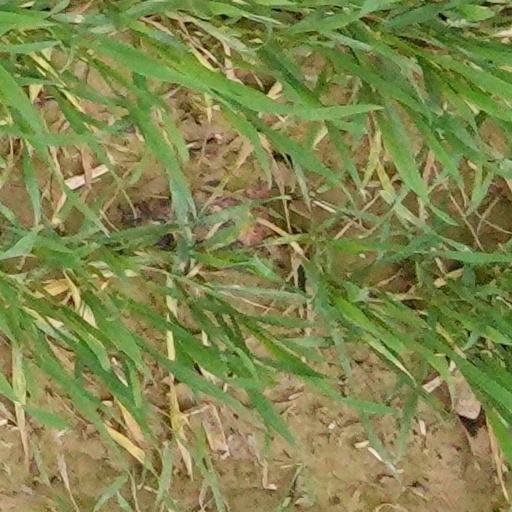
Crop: wheat